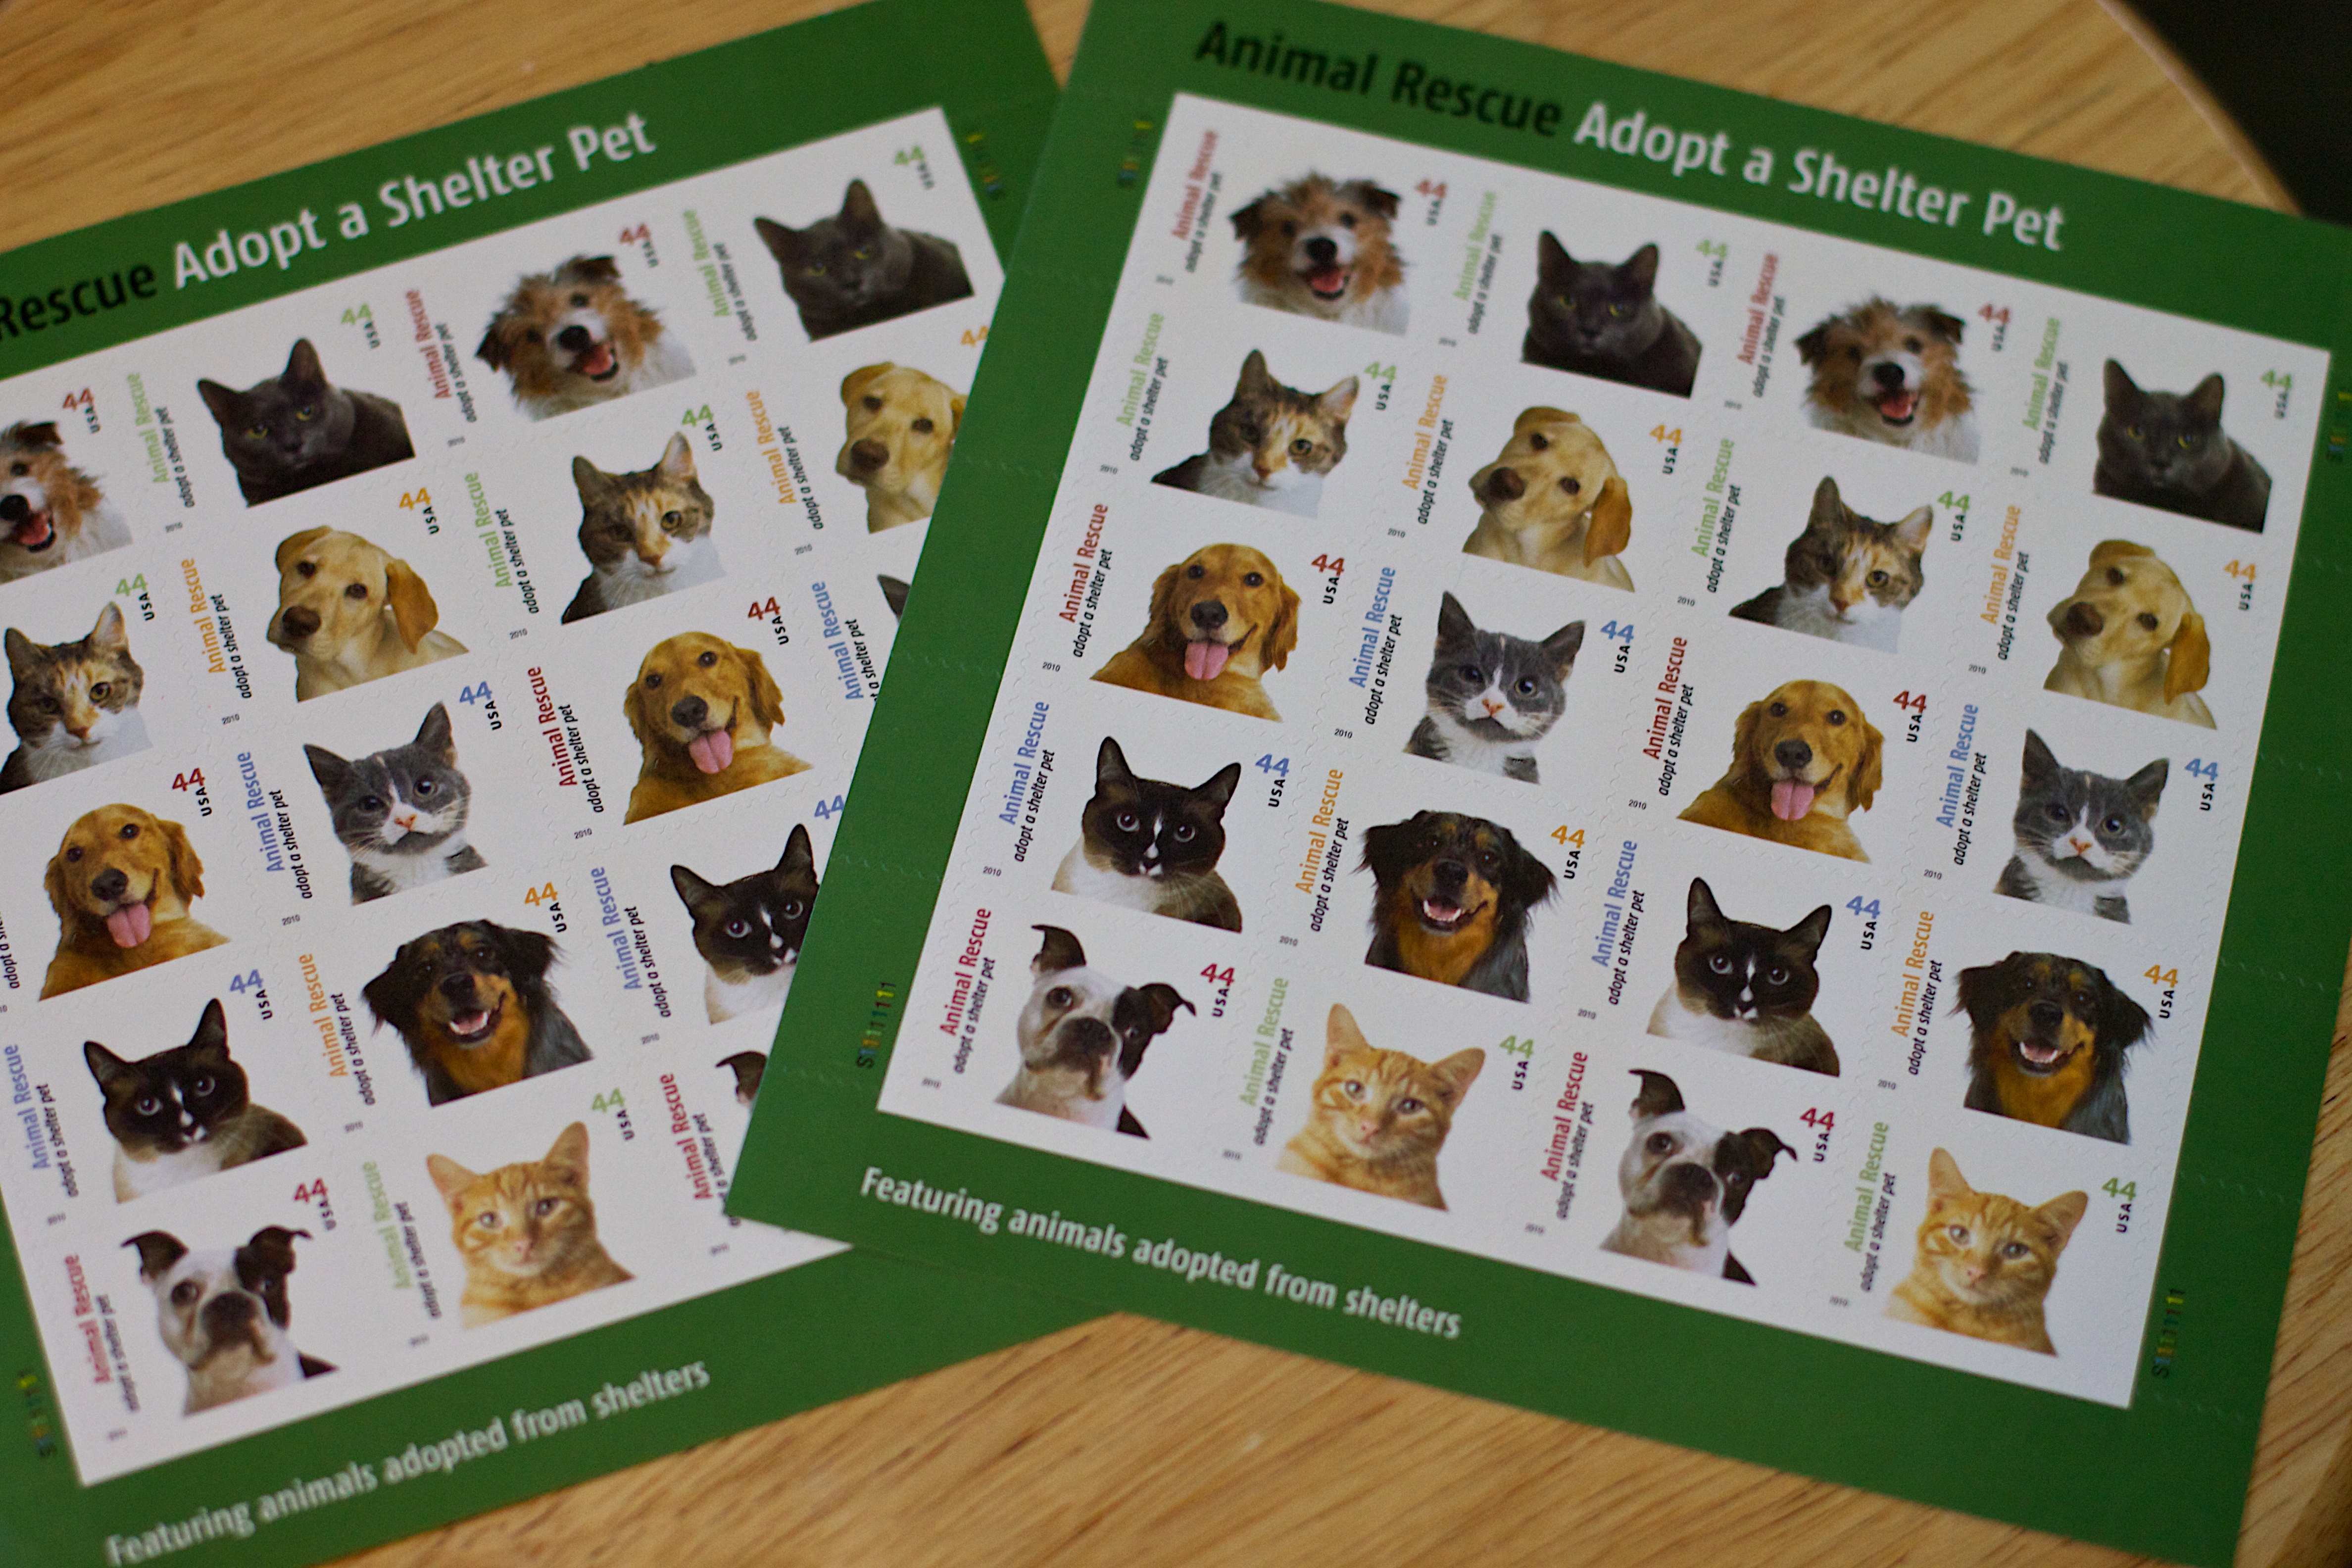
dog, cat, brand, design, games, stamps, indoor games and sports